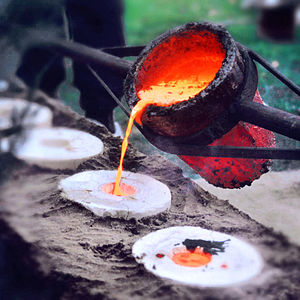
Metallegering
Flydende bronze ved 1200°C hældes i en form
En metallegering eller blot legering er en kombination, enten i opløsning eller blanding, af to eller flere grundstoffer, hvoraf mindst et af grundstofferne er et metal.